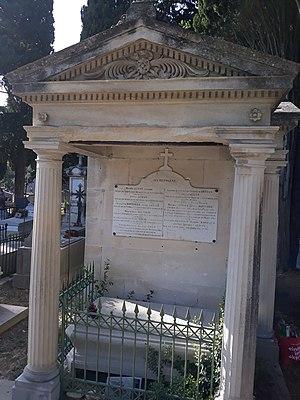
Jean-Jacques Alicot est un homme politique français né le 17 juillet 1842 à Montpellier et décédé le 10 mars 1912 à Montpellier.